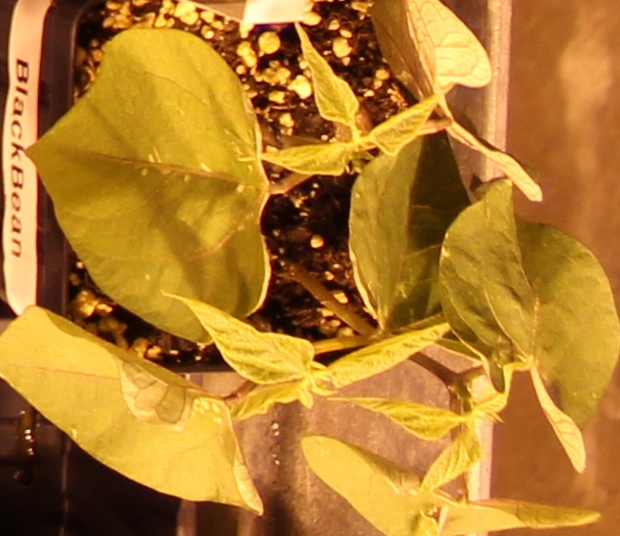
Label: Blackbean